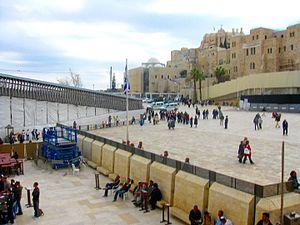
Vieille ville de Jérusalem - Quartier juif - Place du Kotel (mur occidental, dit ""mur des lamentations""), cet endroit se trouve sur le circuit de visite fléché סיורובע (étape 16). מבט מהכותל לעבר הרובע היהודי"